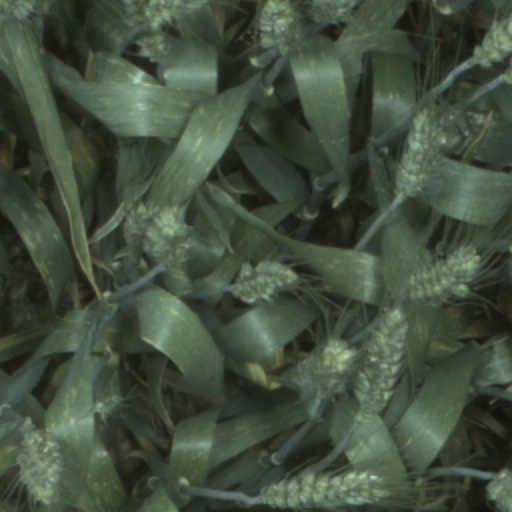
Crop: wheat